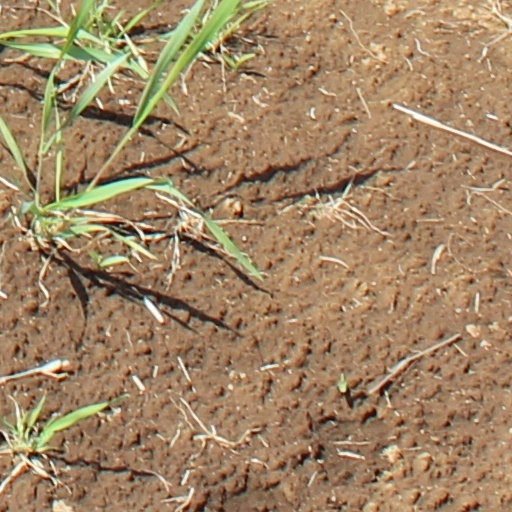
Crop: wheat